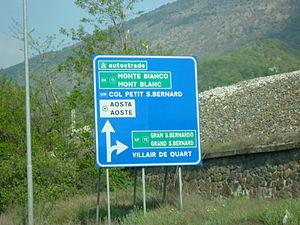
Panneaux bilingues à Teppe (Quart - Vallée d'Aoste)
La route nationale 26 de la Vallée d'Aoste, abrégée en SS 26 ou RN 26, commence à Chivasso, à partir de l'ancienne route nationale 11 Padana superiore. Au Piémont, elle traverse les communes de Caluso, Candia Canavese, Mercenasco et Strambino, croise l’autoroute A4 et arrive à Ivrée. Depuis, elle suit le cours de la Doire Baltée et côtoie l'autoroute A5, en traversant Montalto Dora, Borgofranco d'Ivrea, Settimo Vittone. Elle entre en Vallée d'Aoste à Pont-Saint-Martin, puis elle commence à remonter, vers Donnas, la cluse de Bard, Hône, Arnad, Verrès et Montjovet, où se trouve la section dénommée Montjovette, qui mène à Saint-Vincent et ensuite à Châtillon. Elle traverse Chambave, Champagne et Nus, et arrive aux portes d'Aoste, où elle s'élargit en deux voies à l'Amérique et au Grand-Chemin.